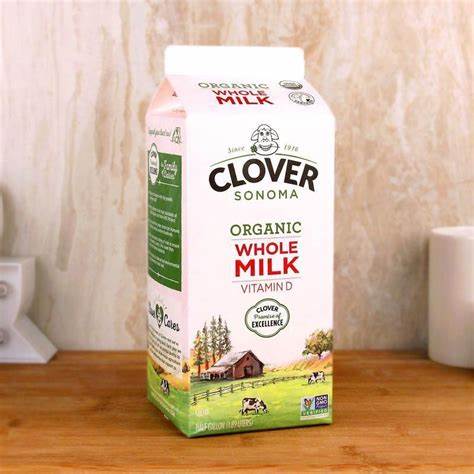
Waste category: cardboard